List of U.S. state poets laureate

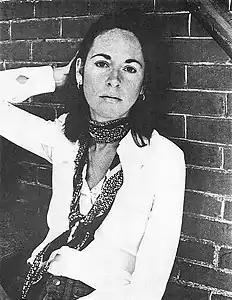
Louise Glück, Poet Laureate of Vermont

The state of Texas established a Poet Laureate in 1932 (historical list of Texas poets laureate). The term as of 2016 is one year. The current poet laureate of Texas is Amanda Johnston, appointed in 2023.